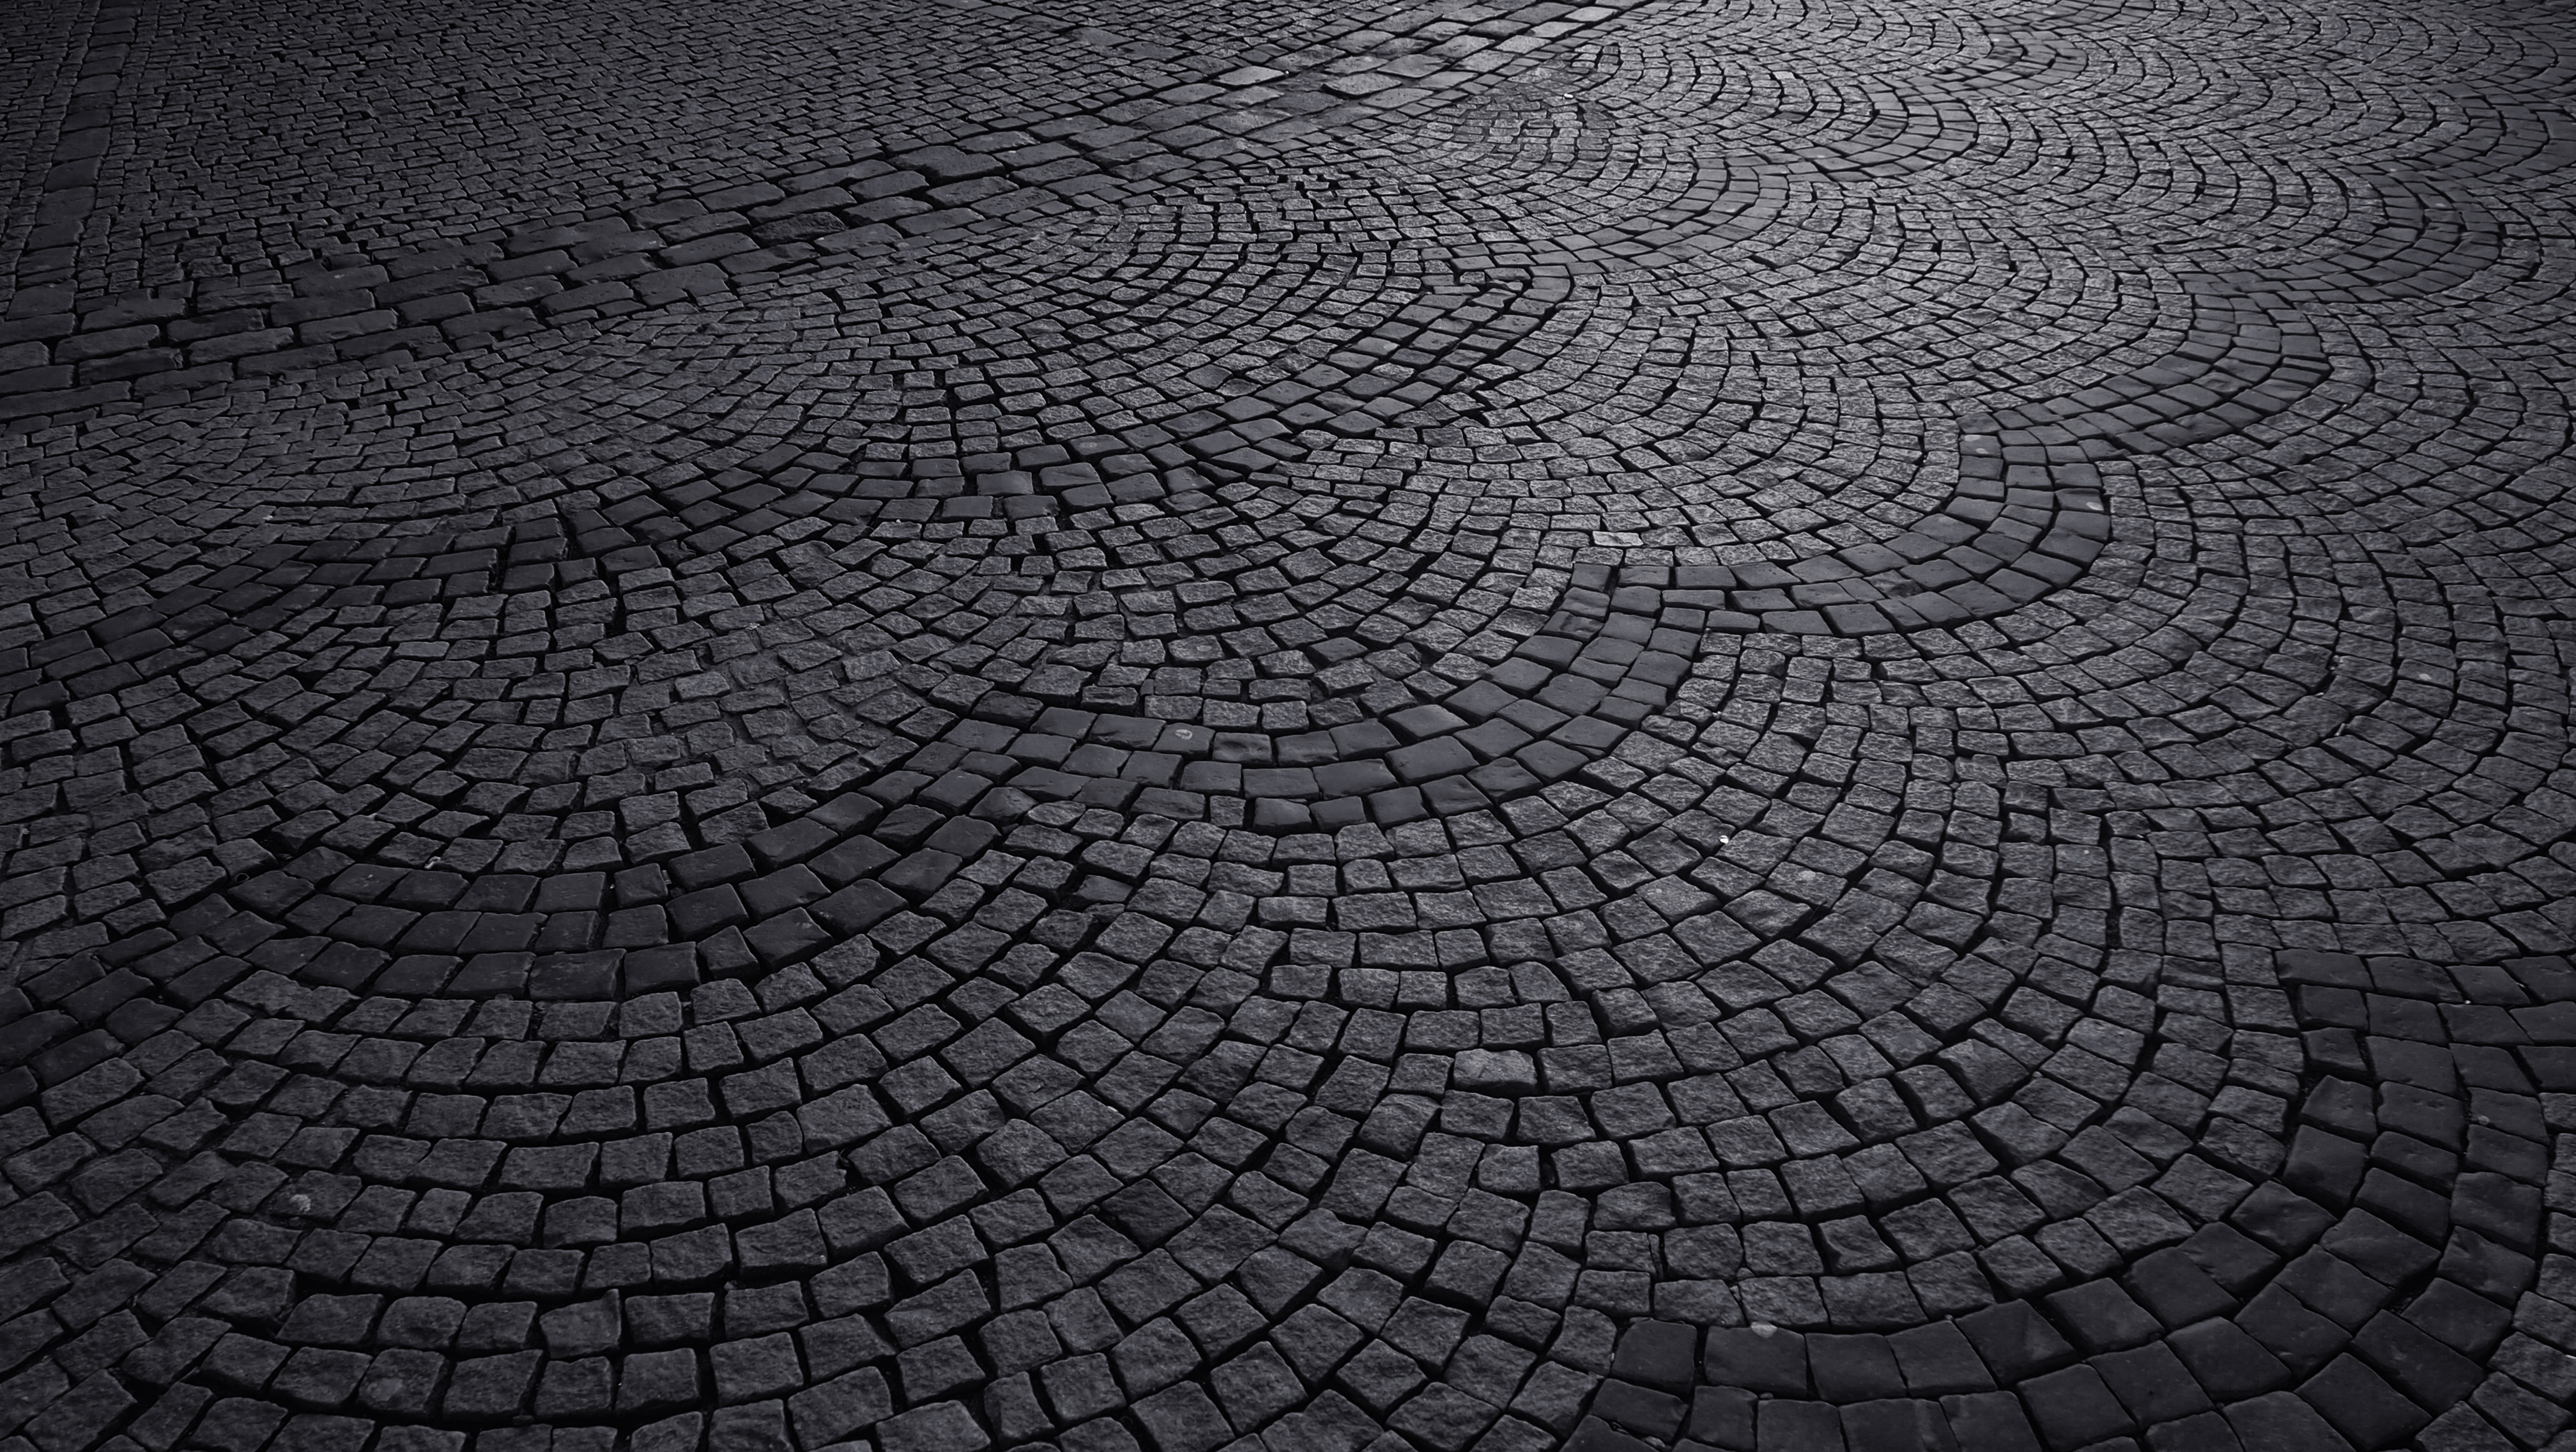
black and white, texture, floor, cobblestone, asphalt, line, soil, black, monochrome, circle, symmetry, shape, stone road, tread, flooring, road surface, monochrome photography, pebble road, cobblestone road, stone walkway, stone path, medieval street, pebble walkway, textured walkway, textured path, textured road, dark road, dark street